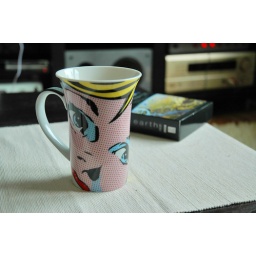
Found this cup matching a shirt i had back then in a friends gallery yesterday. Had to get it :)